Ali Reza Tavassoli

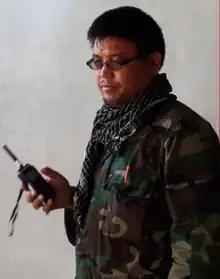
Tavassoli in 2014

Ali Reza Tavassoli (1962 – 28 February 2015) was an Afghan militant of the Fatemiyoun Brigade. An ethnic Hazara, he was born in Afghanistan and later moved to Iran, where he studied at Al-Mustafa International University. His first activities as a combatant were during the Iran–Iraq War, when he and many other Afghan Shia Muslims enlisted in a volunteer pro-Iranian militia to fight against Iraq. Following the Arab Spring in 2011, Tavassoli was appointed by Iran's Islamic Revolutionary Guard Corps (IRGC) to command Afghan Shia militants in the Syrian Civil War. Four years later, while fighting alongside the IRGC, Hezbollah, and the Syrian government in the Southern Syria offensive, he was killed by Jabhat al-Nusra.